Molecular Inversion Probe

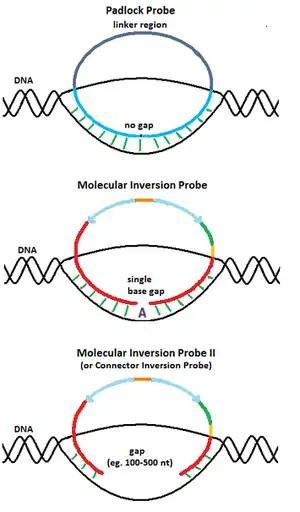
Schematics of Padlock Probes, Molecular Inversion Probes and Connector Inversion Probes

The design of the molecular inversion probes (MIP) originated from padlock probes, a molecular biology technique first reported by Nilsson "et al." in 1994